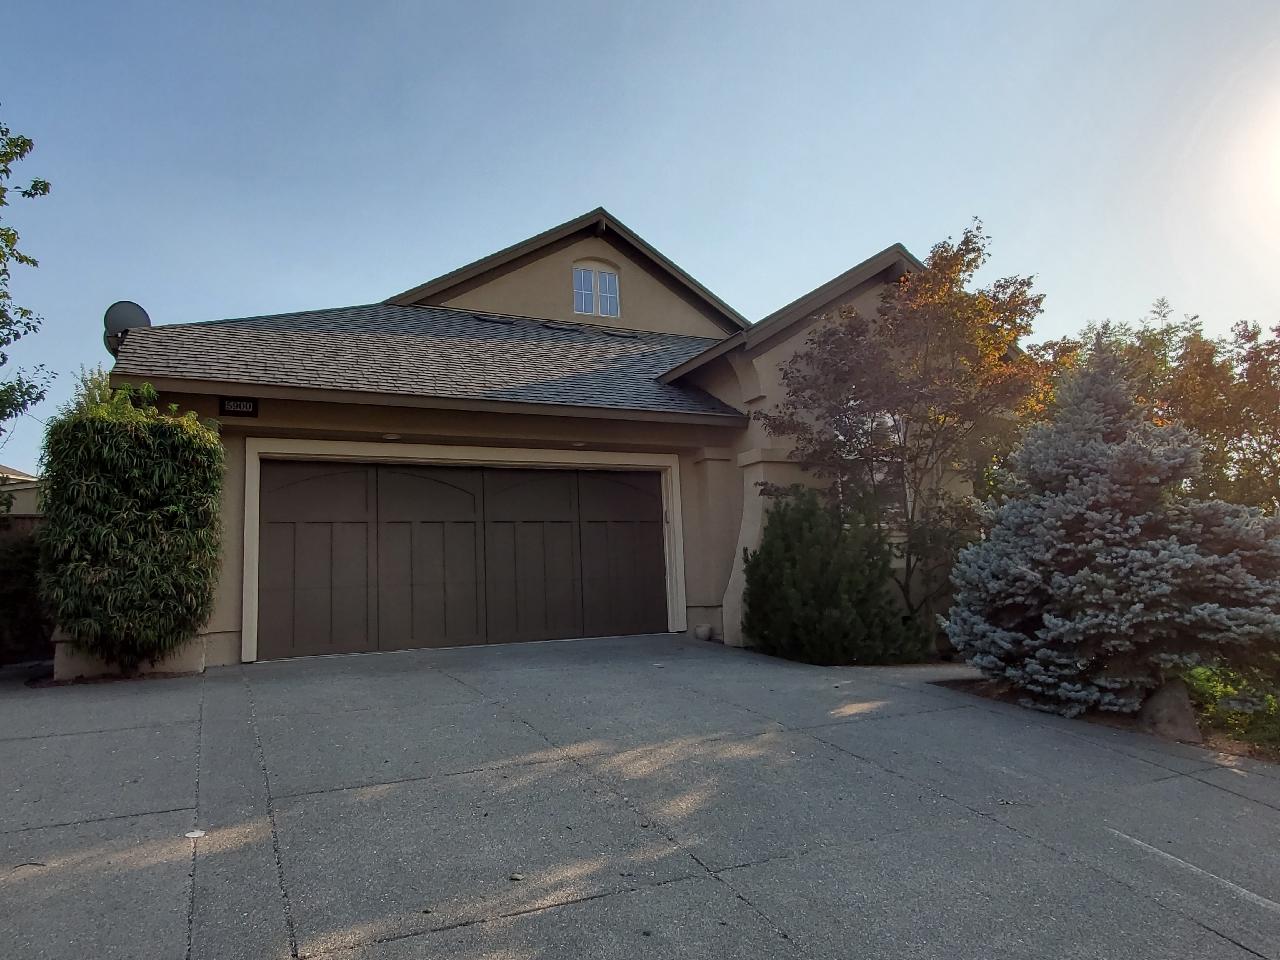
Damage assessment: no_damage